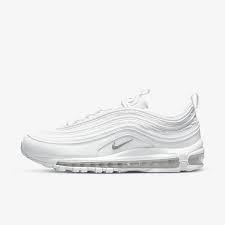
Label: Sneaker